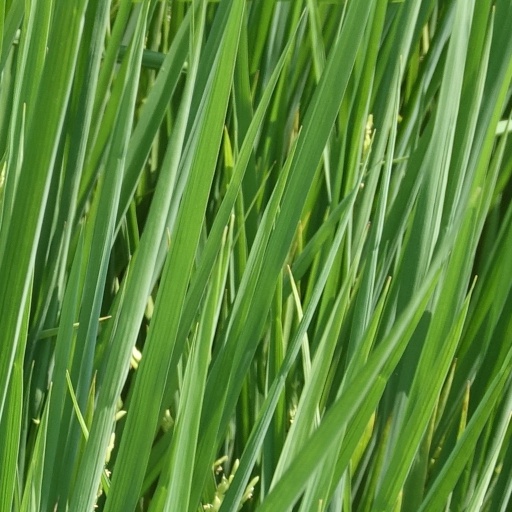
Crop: rice